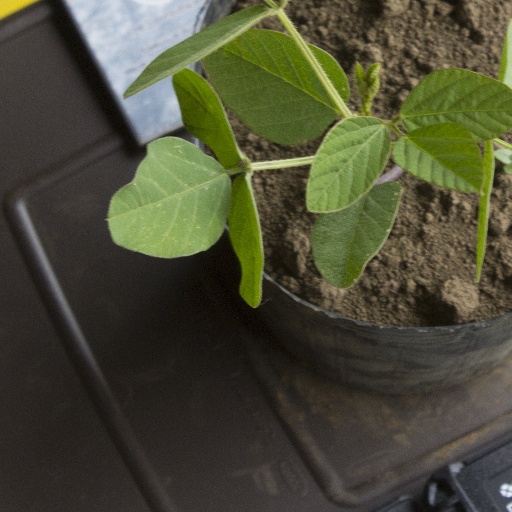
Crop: soybean